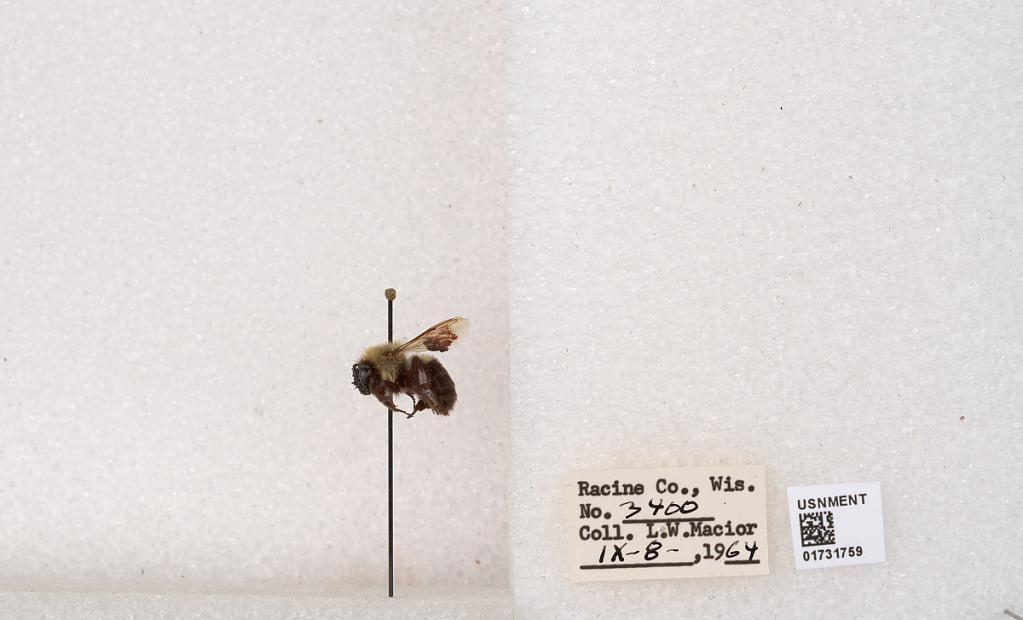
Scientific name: Bombus impatiens Cresson
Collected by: L. Macior
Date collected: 1964-9-8
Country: United States
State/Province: Wisconsin
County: Racine
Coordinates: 42.7299, -87.8123